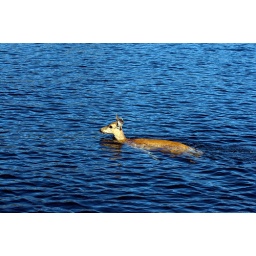
Deer swimming off one of the islands near the plant in Madeira.